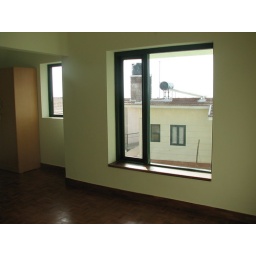
All rooms have large windows with a good view. (we are seeing the house below because of the angle of the shot)